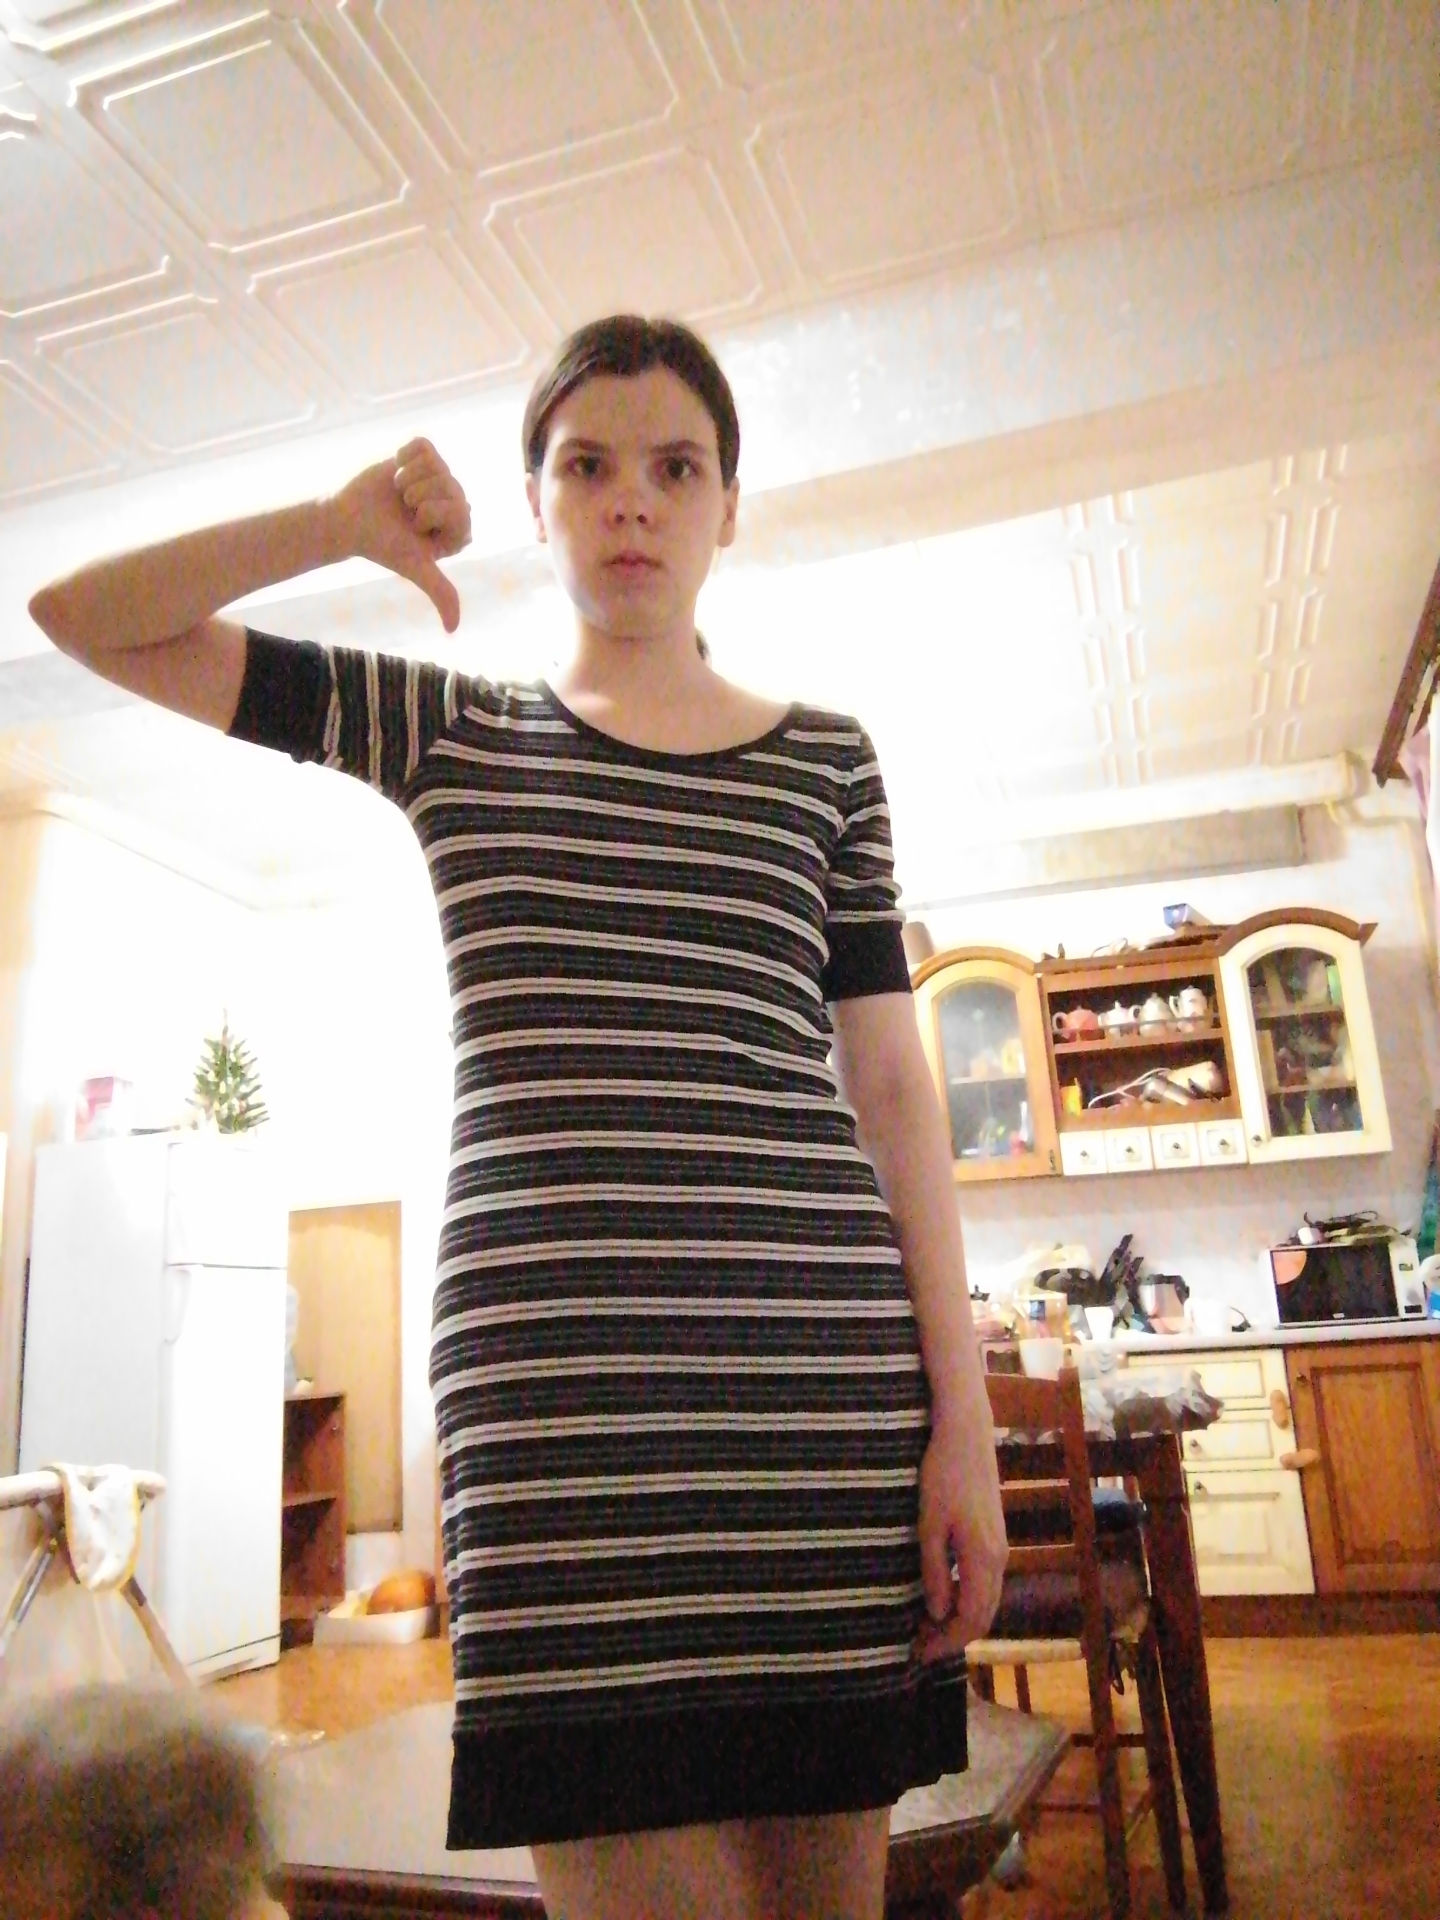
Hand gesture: dislike